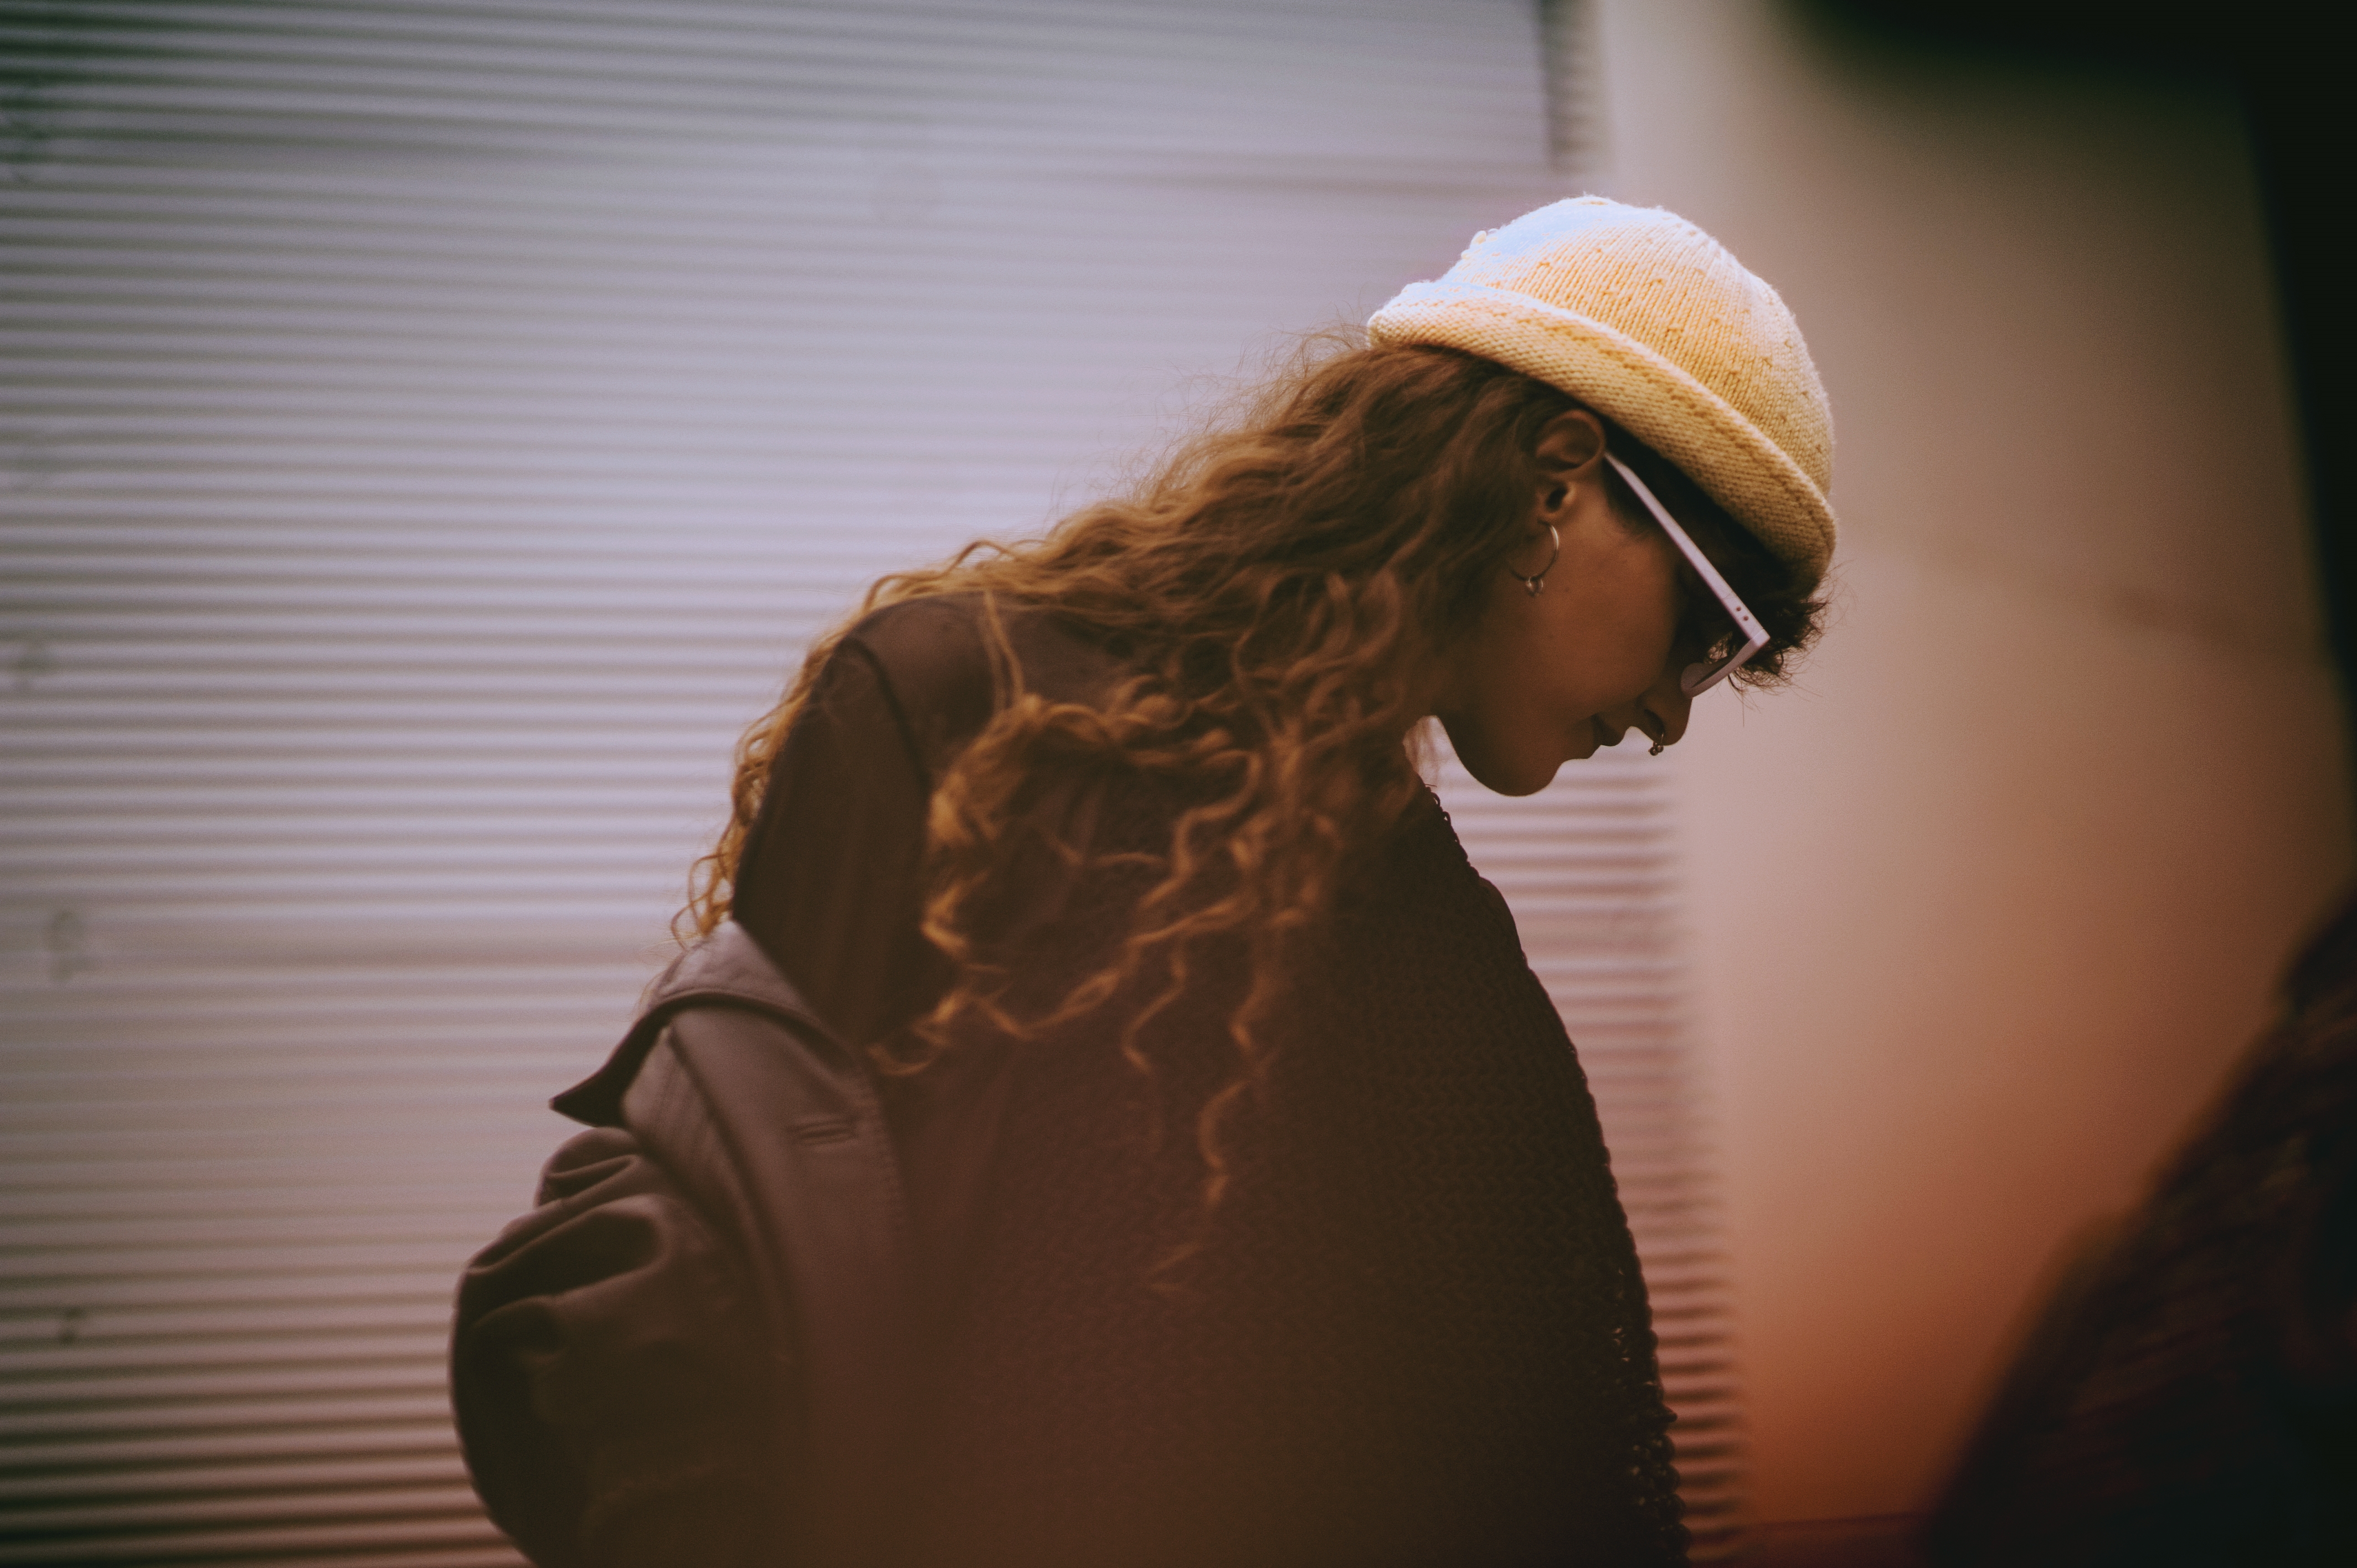
light, yellow, brown, human, eyewear, photography, headgear, sunlight, backlighting, hand, glasses, wood, shadow, Tints and shades, hat, window